Belarus–Israel relations

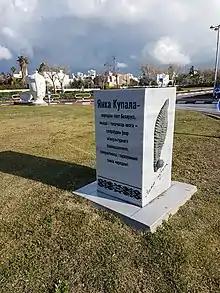
Memorial sign for Yanka Kupala in Israeli city of Ashdod

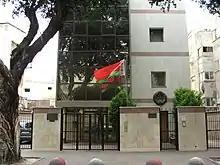
The Embassy of Belarus in Israel

Jews have been living in Belarus for more than six centuries and are an integral part of the ethnic structure of the Belarusian society. The first and the third President of the State of Israel, Chaim Weizmann and Zalman Shazar, Prime Ministers Menachem Begin, Yitzhak Shamir, Shimon Peres, who served as prime minister and president, one of the pioneers of the revival of the Hebrew language Eliezer Ben-Yehuda, the artist Marc Chagall and many other famous Jewish figures, were born in what is today Belarus. On the territory of the BSSR during the Second World War, about 800,000 Jews were killed. At the moment, 676 Belarusians have been recognized as - Righteous Among the Nations, who hid Jews during the war.